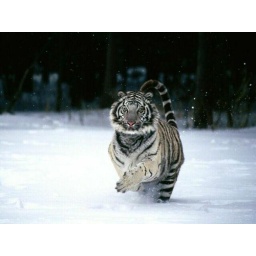
I love tigers in general. But if I had to choose, I would have to say that I like the white ones better.